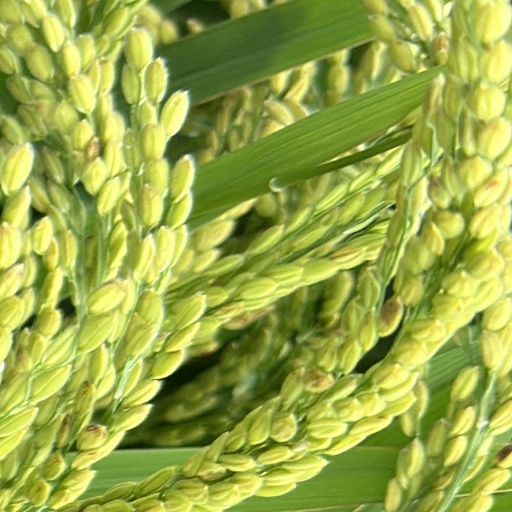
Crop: rice